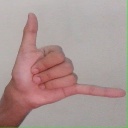
अक्षर: द